Shantar Islands National Park

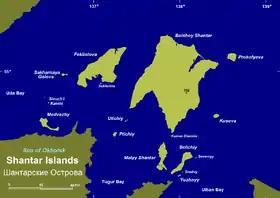
Shantar Islands east of Uda Bay. Park boundaries are the light green islands, plus maritime zone out to 5 km

The Shantar Islands lie on the eastern side of Uda Bay; until 9,000-10,000 years ago they were connected, which explains why there the floral ecosystem of the island contains no endemic species. Of the 15 islands and many rocks that rise above the surface, two make up 75% of the terrestrial area of the park: Bolshoy Shantar Island (or 30x45 miles in size), and Feklistova Island which is about 20 km (12 mi) west of Bolshoy Shantar. Uda Bay separates the main islands from the coast to the west. Tides reach 5 – 8 m (16.5 - 26.2 ft), and currents around the island are very strong. Fog is frequent.